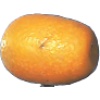
Label: Kumquats 1